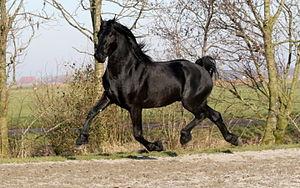
Le Frison est une race de chevaux de selle et de trait originaire de la Frise, province des Pays-Bas dont il tire son nom. Il porte toujours une robe noire, d'où son surnom, « la perle noire ». Ce cheval de prestige très ancien connaît une histoire mouvementée, monture de guerre puis cheval de course de trot, il est menacé de disparition en raison de l'engouement pour le cheval de trait lourd à la fin du XIXᵉ siècle.